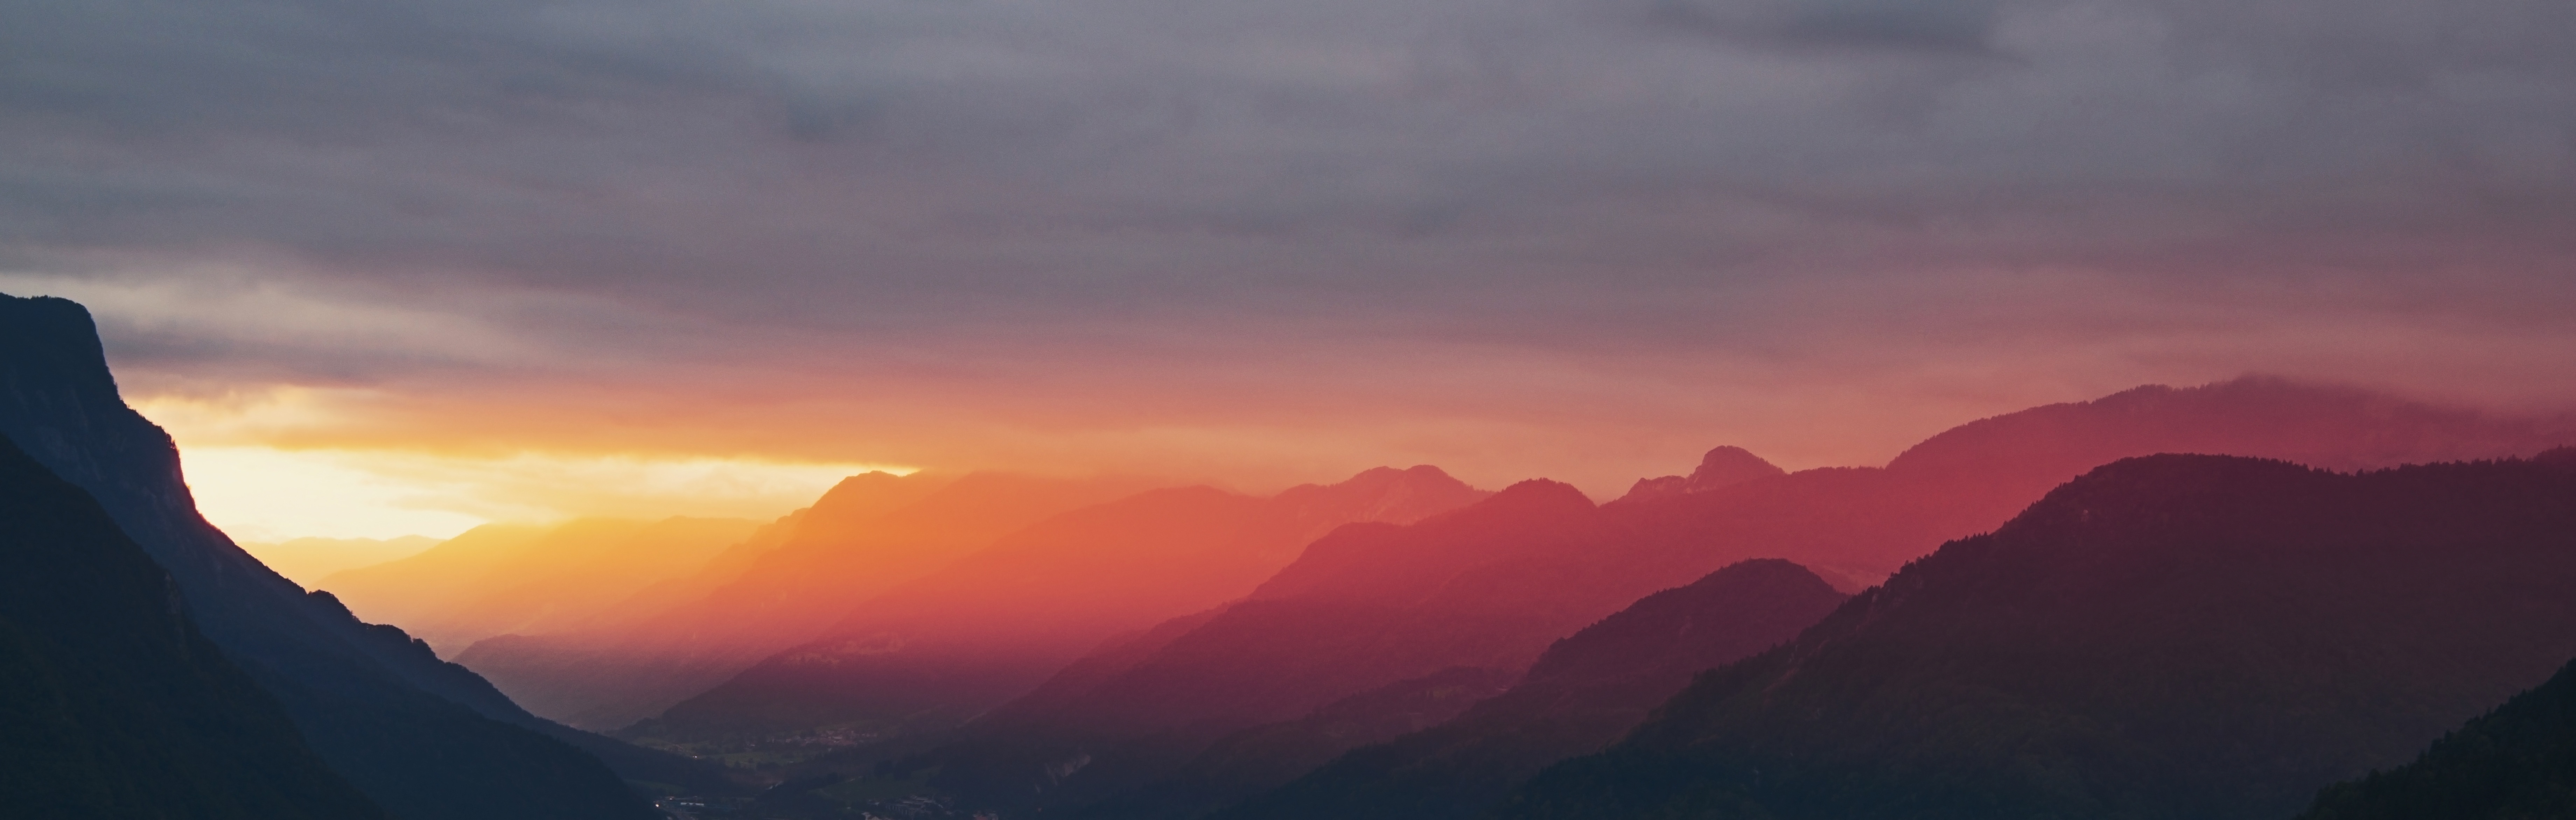
landscape, nature, mountain, sky, sun, sunrise, sunset, view, dawn, peak, mountain range, dusk, environment, orange, mountains, badlands, landform, geographical feature, mountainous landforms